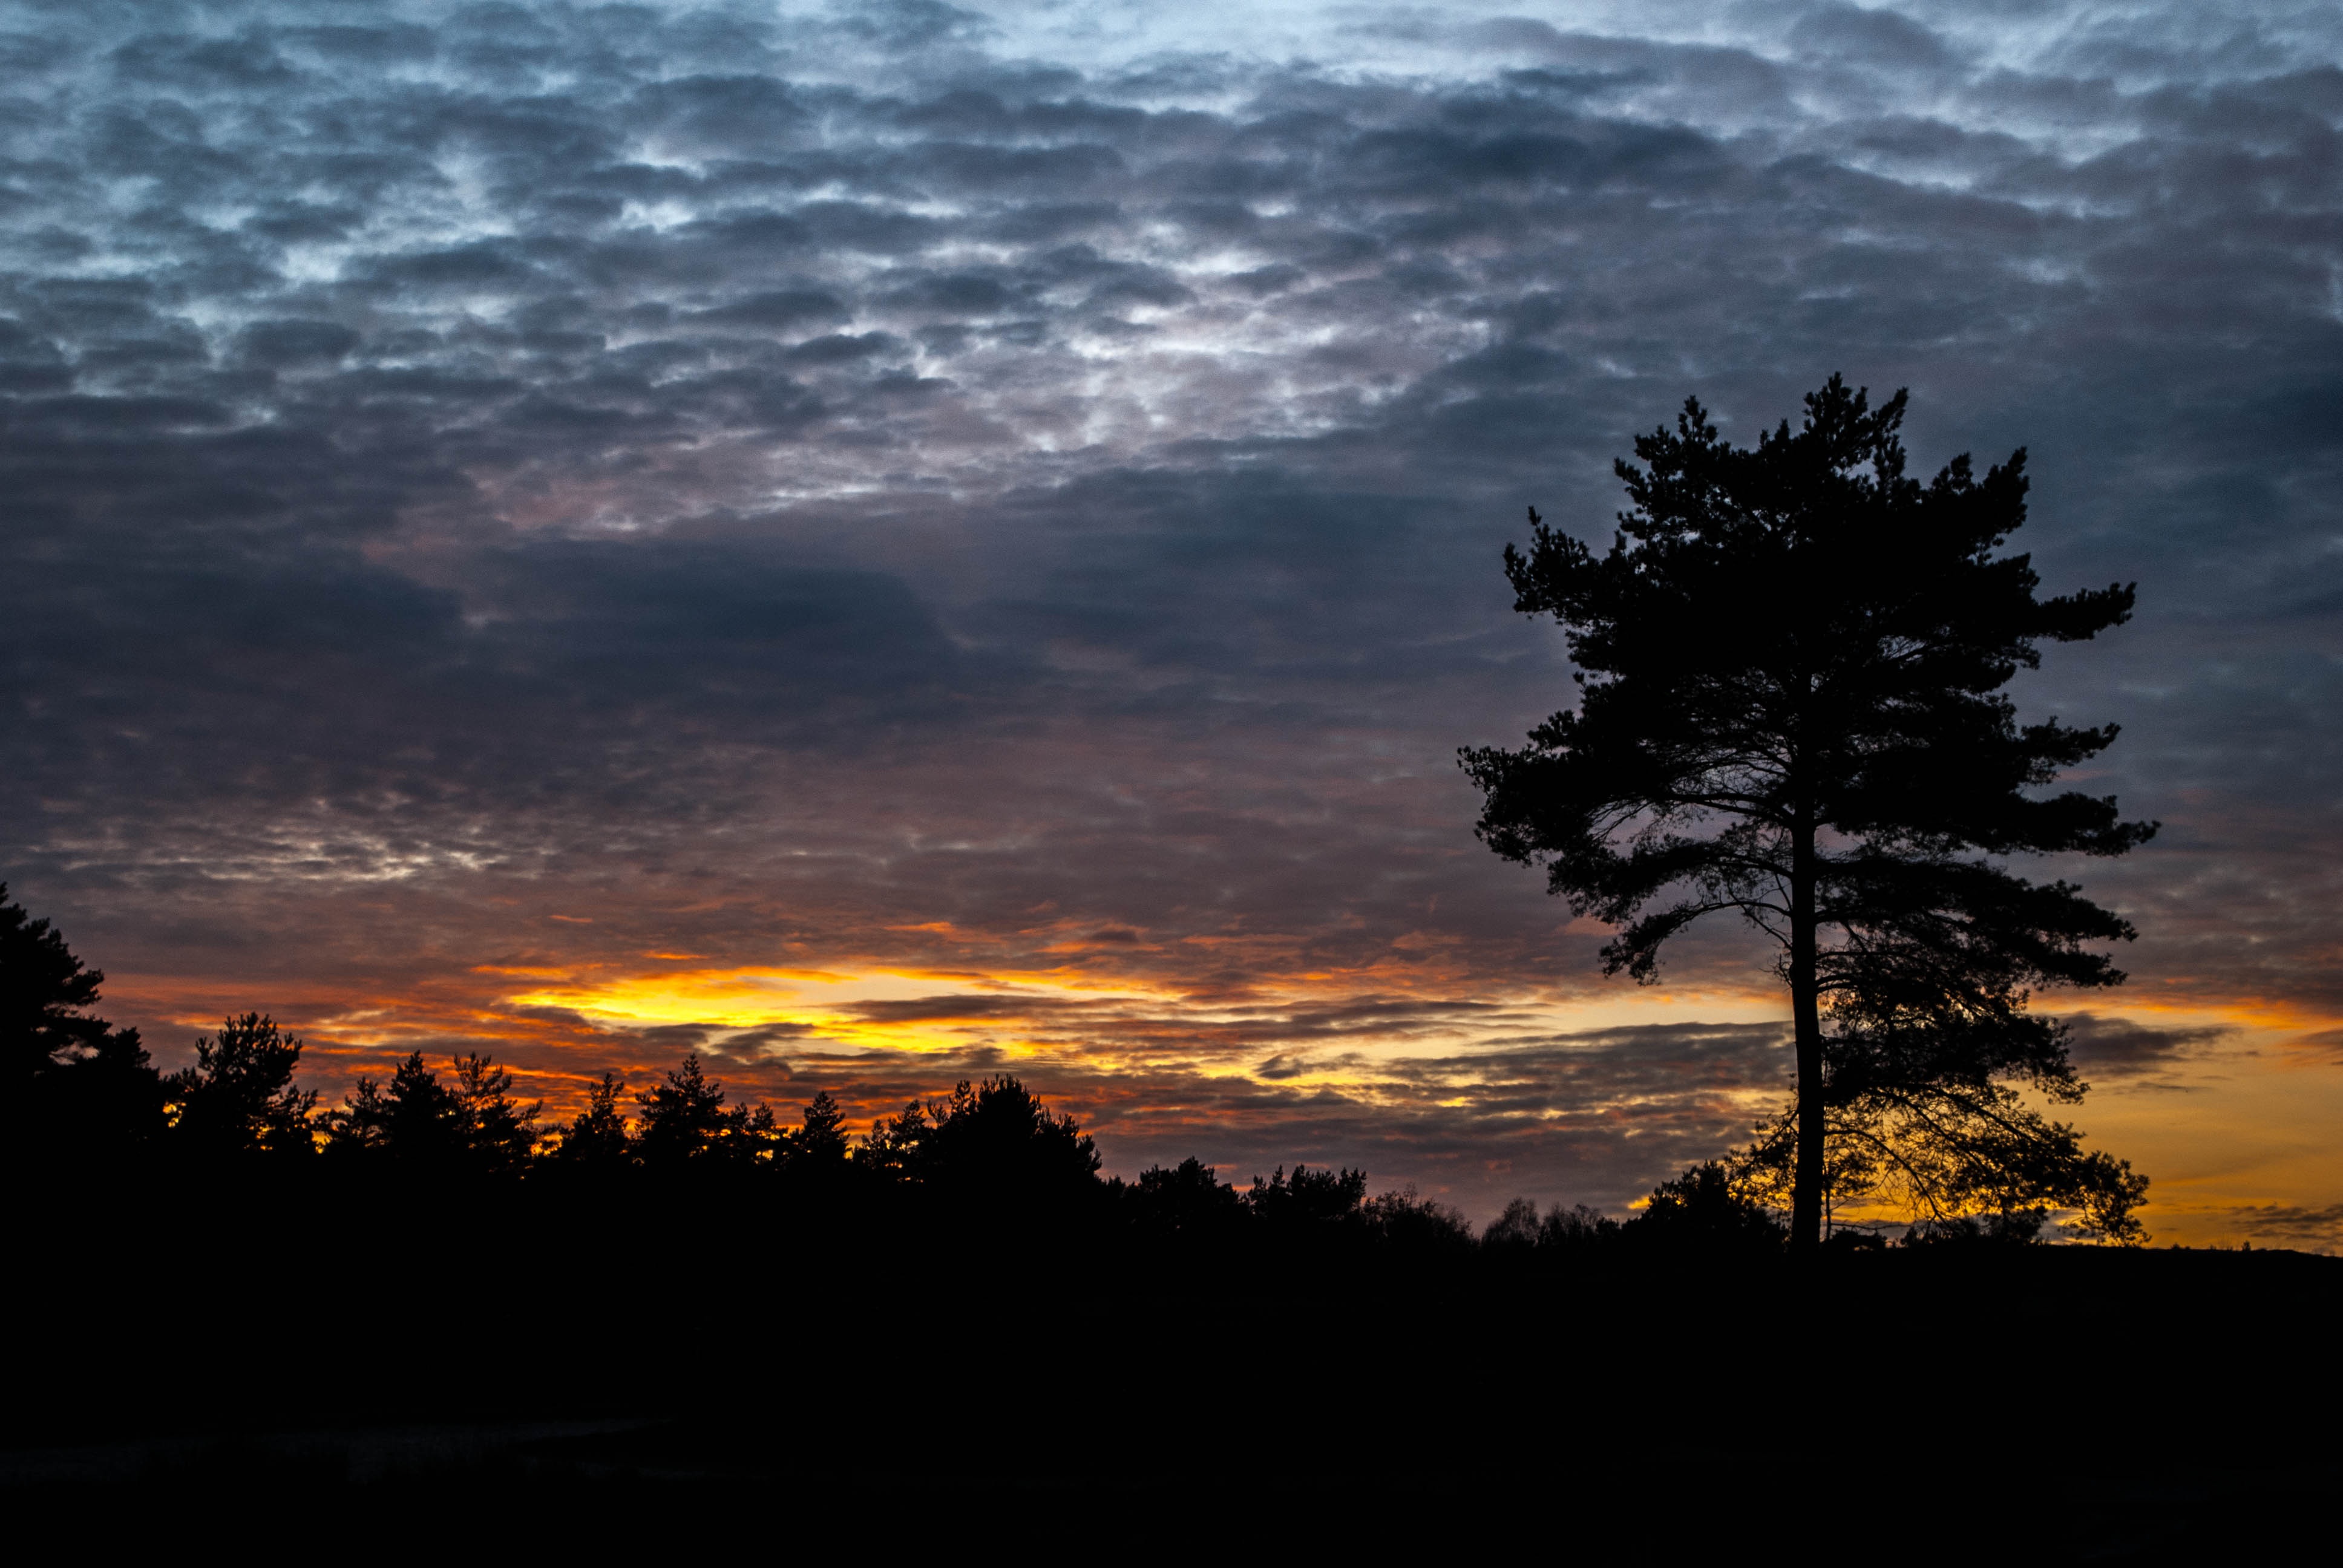
tree, nature, horizon, cloud, sky, sun, sunrise, sunset, sunlight, morning, dawn, atmosphere, dusk, evening, cloudy sky, afterglow, setting sun, atmospheric phenomenon, red sky at morning